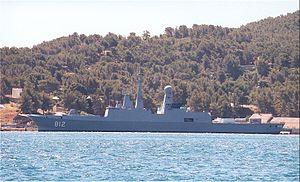
La frégate saoudienne Al Ryadh dans le port de Toulon à St Mandrier.
L’affaire des frégates d’Arabie saoudite et des sous-marins du Pakistan, désignée sous diverses appellations dans la presse et notamment sous le nom d’« affaire Karachi » en raison de l'attentat du 8 mai 2002 à Karachi, est une affaire politico-financière qui concerne deux contrats d’armement signés en 1994. Le premier prévoyait la vente par la France de frégates à l’Arabie saoudite et le second celle de sous-marins au Pakistan ; ces contrats ont donné lieu à des rétrocommissions qui auraient financé la campagne d’Édouard Balladur à l’élection présidentielle de 1995.